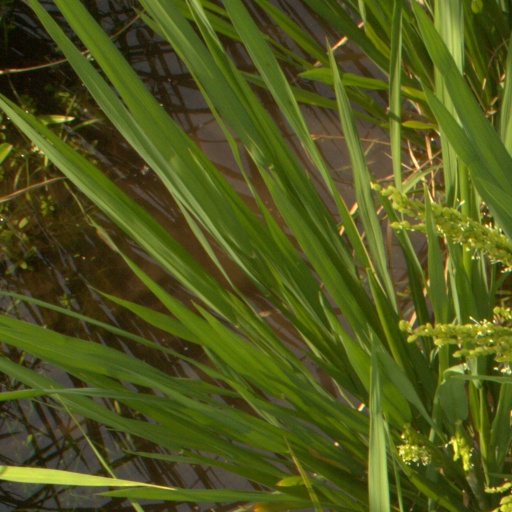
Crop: rice